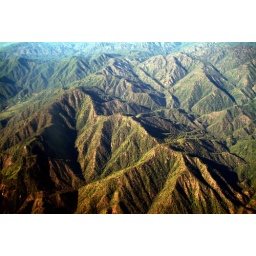
flying over the mountains